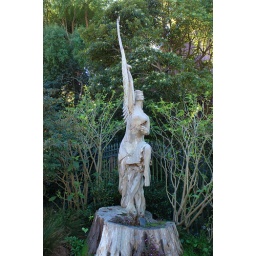
Sculpture carved from tree stump in front yard of house on the way up to Buena Vista